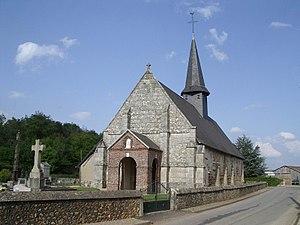
Eglise d'Epinay (France, Eure)
Épinay est une ancienne commune française, située dans le département de l'Eure en région Normandie, devenue le 1ᵉʳ janvier 2016 une commune déléguée au sein de la commune nouvelle de Mesnil-en-Ouche.